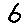
Label: 6